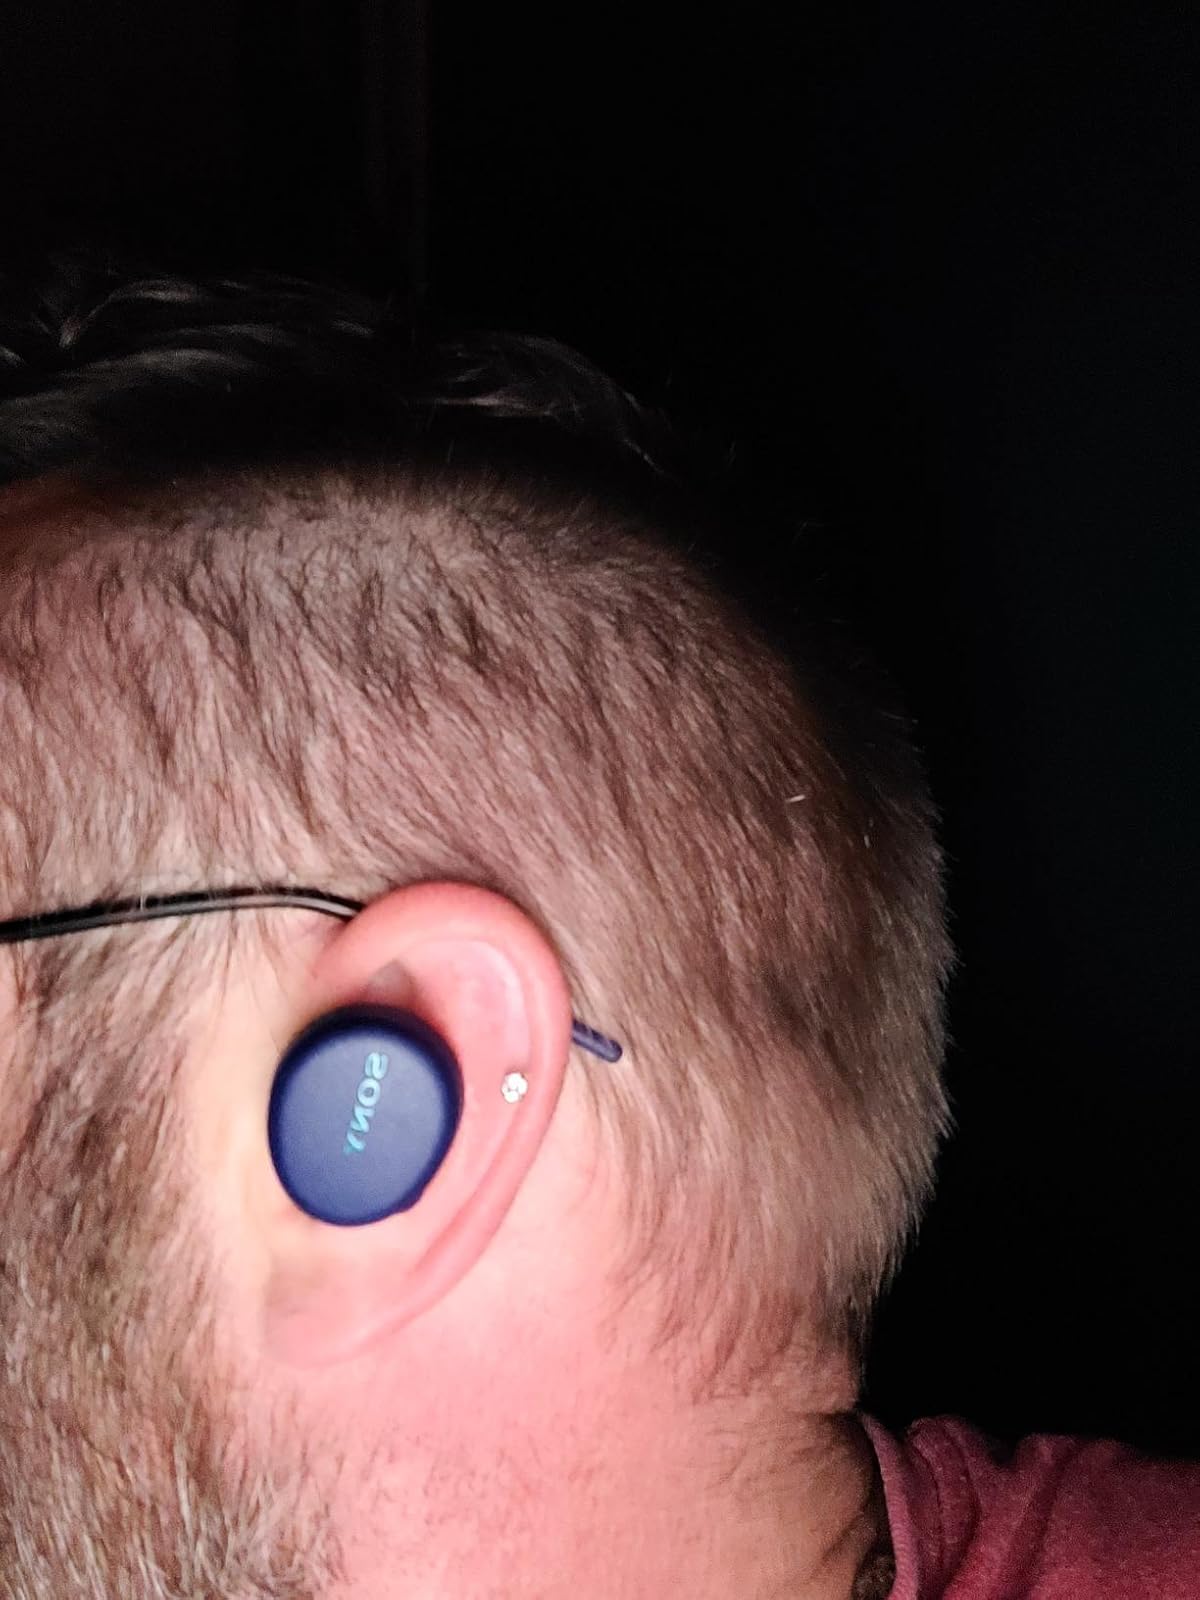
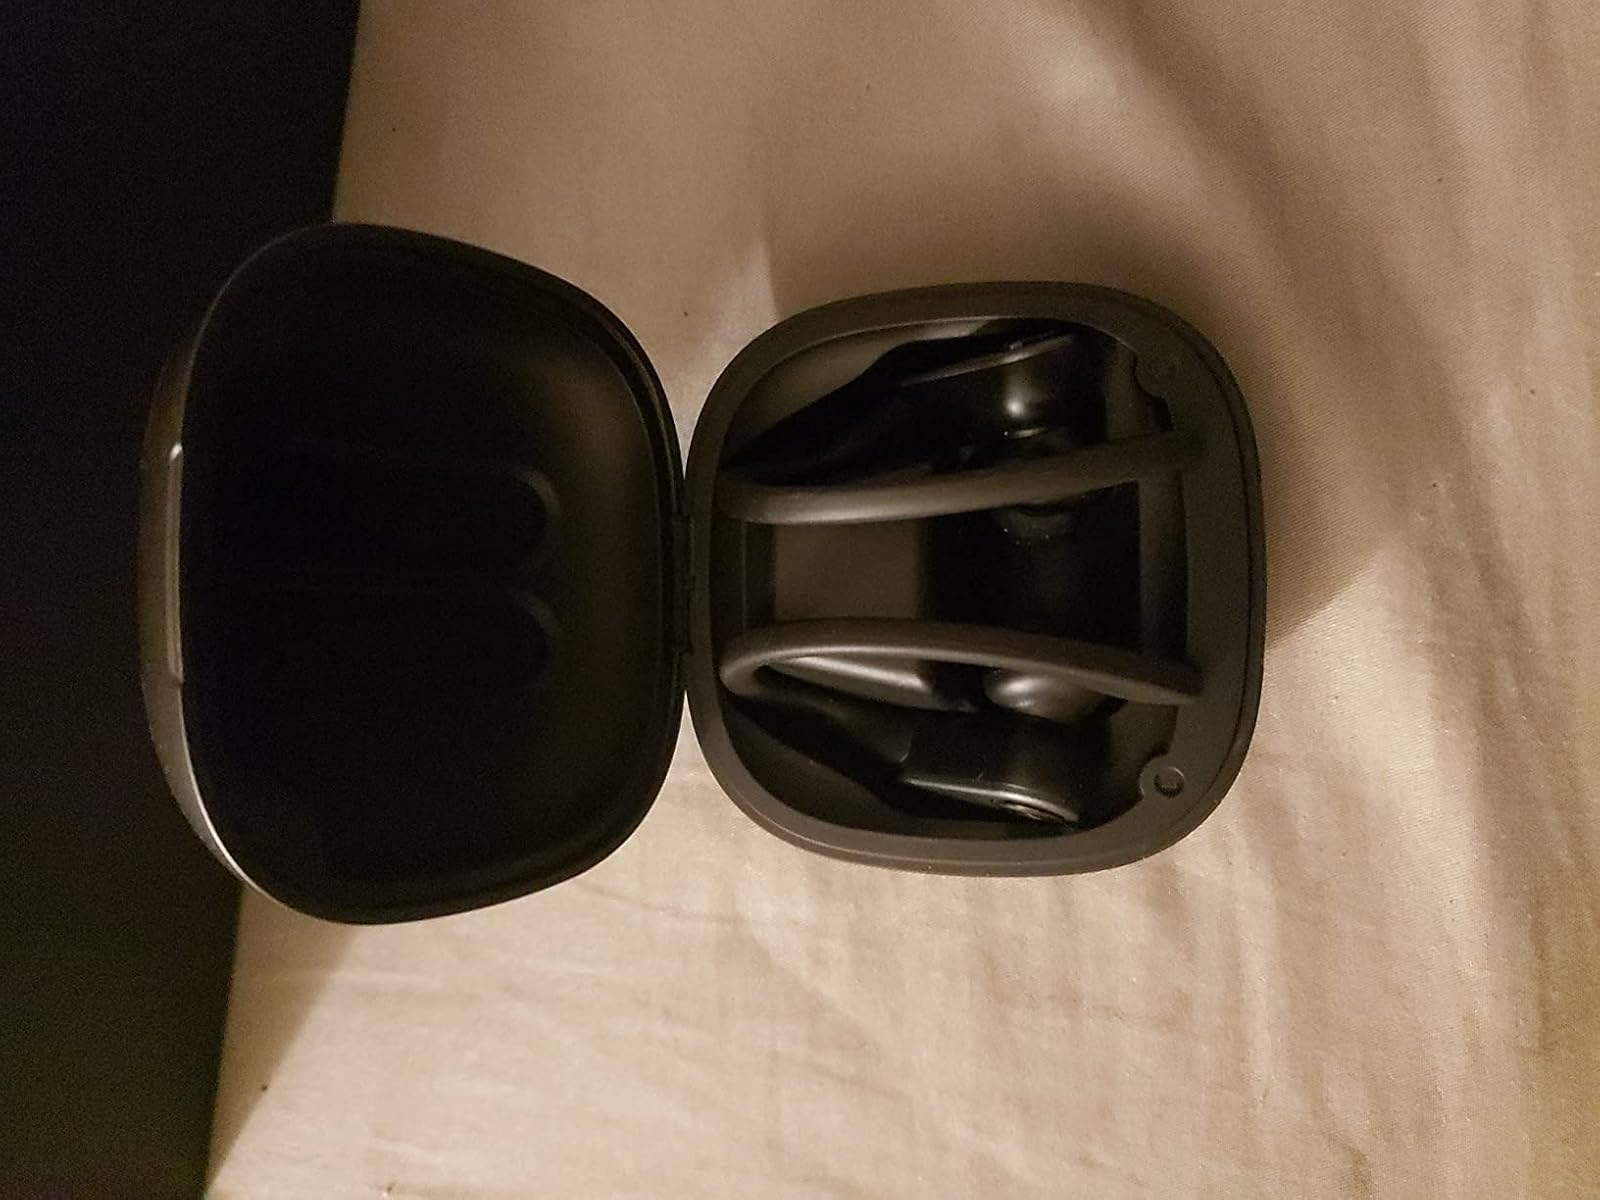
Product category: earbuds
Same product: no